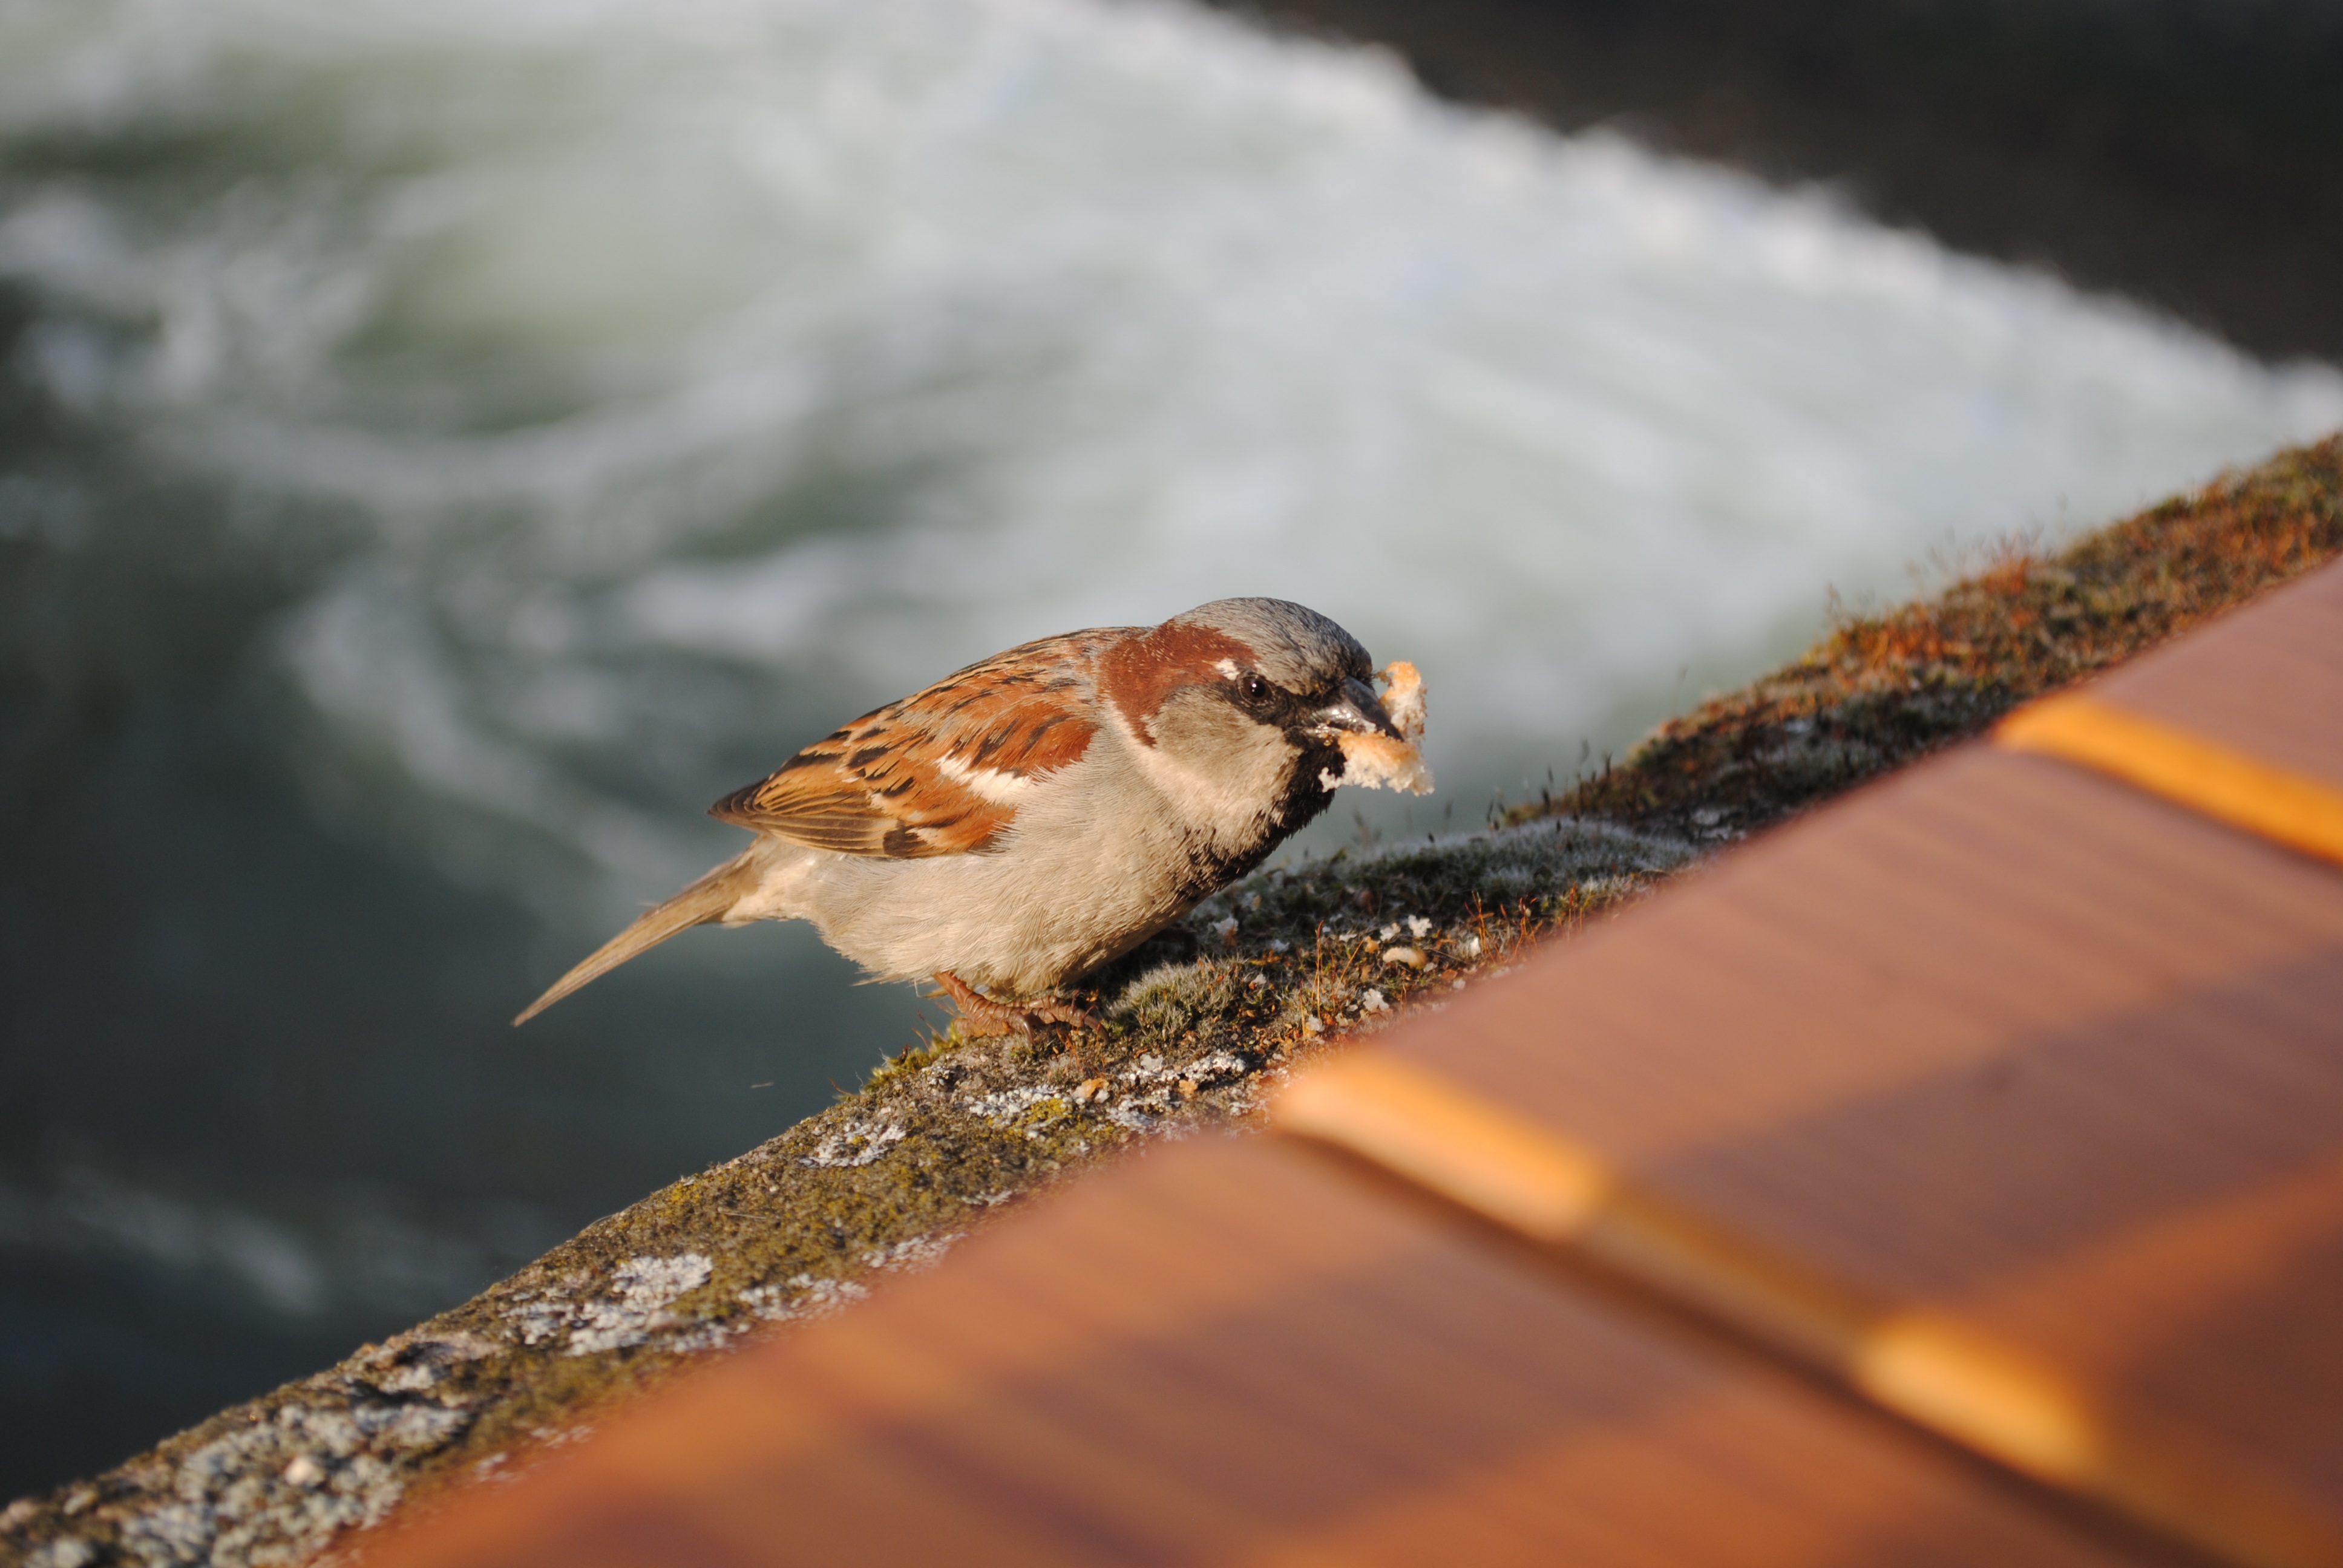
nature, bird, animal, wildlife, feed, beak, fauna, bird seed, close up, vertebrate, sparrow, finch, brambling, wren, house sparrow, old world flycatcher, perching bird, emberizidae, european robin